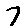
Label: 7